Santana (band)

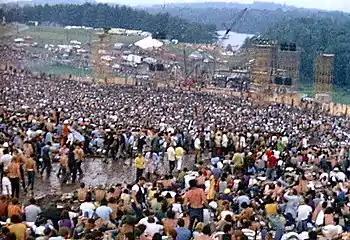
Santana rose to prominence following their appearance at Woodstock

The band recorded their debut album, "Santana", in San Francisco in May 1969. It was their third go at recording an album, after previous attempts failed to produce results they wanted. The sessions featured Alberto Gianquinto on piano, who also helped with the arrangements of the tracks. He quickly noticed the group's main problem: the solo spots were too long. Graham agreed, and advised that the band needed to cut the lengthy jams and begin constructing songs. He also got the band to listen to Willie Bobo's version of "Evil Ways", and suggested they record their own version. With the album recorded, Graham arranged for Santana to tour the Midwest as openers for Crosby, Stills and Nash, which expanded the group's profile outside the West Coast. Around this time, Graham had been asked to help organise the upcoming Woodstock Festival and agreed to promote it on the condition that Santana would be added to the bill. Graham persisted, and the band were assigned a 45-minute set in the afternoon of August 16, the second day, for $2,500. The performance launched the group to international fame, and "Santana", released on August 30, peaked at No. 4 on the US "Billboard" 200. The first single, "Jingo", was followed by "Evil Ways", which peaked at No. 9 on the "Billboard" Hot 100. In October 1969, Graham had Santana perform at the Gold Rush rock music festival and on "The Ed Sullivan Show", further increasing the group's nationwide exposure.